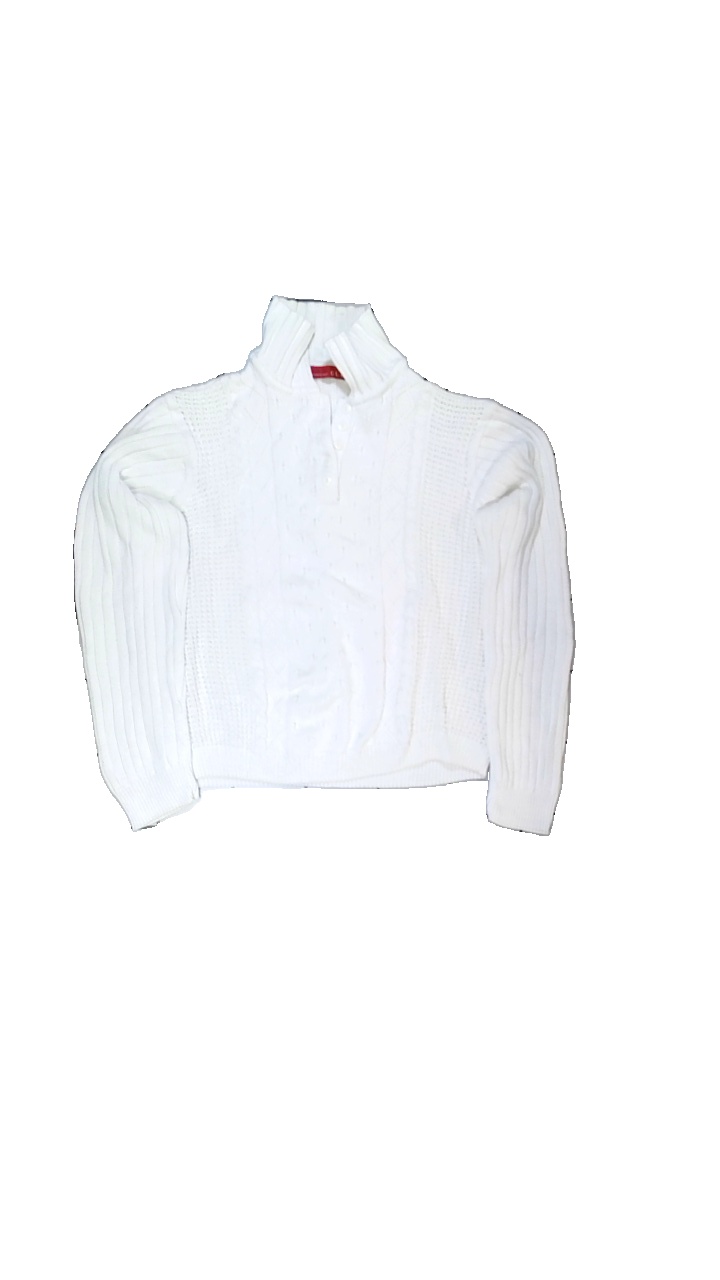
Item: Sweater (Ladies)
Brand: Ole
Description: Kavel stickad sweater med hög hals
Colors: White
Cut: Turtle neck
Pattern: Other
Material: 100% bomull
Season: All
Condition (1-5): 3
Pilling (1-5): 5
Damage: smuts fläck
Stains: Minor
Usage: Export
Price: <50